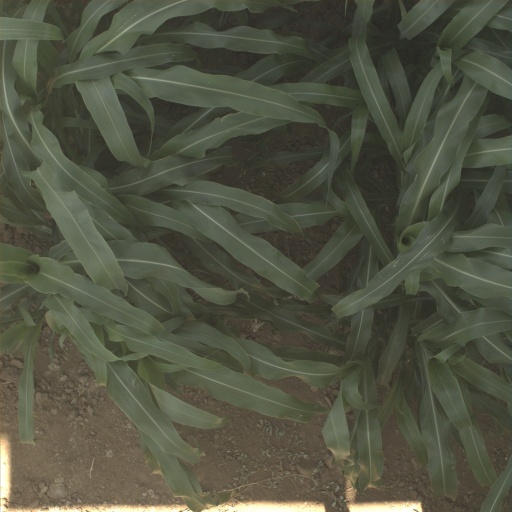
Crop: sorghum